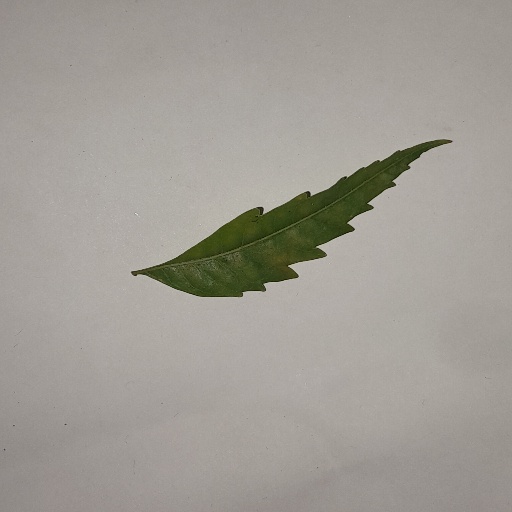
Species: Neem
Leaf condition: Yellow Leaf